Mahmud Kâmil Pasha

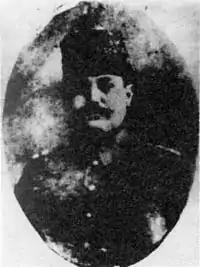
Mahmud Kâmil Pasha

Mahmud Kâmil Pasha (1880 – 28 November 1922) was a general of the Ottoman Army. He was born in Haleb (Aleppo) and died in Istanbul.